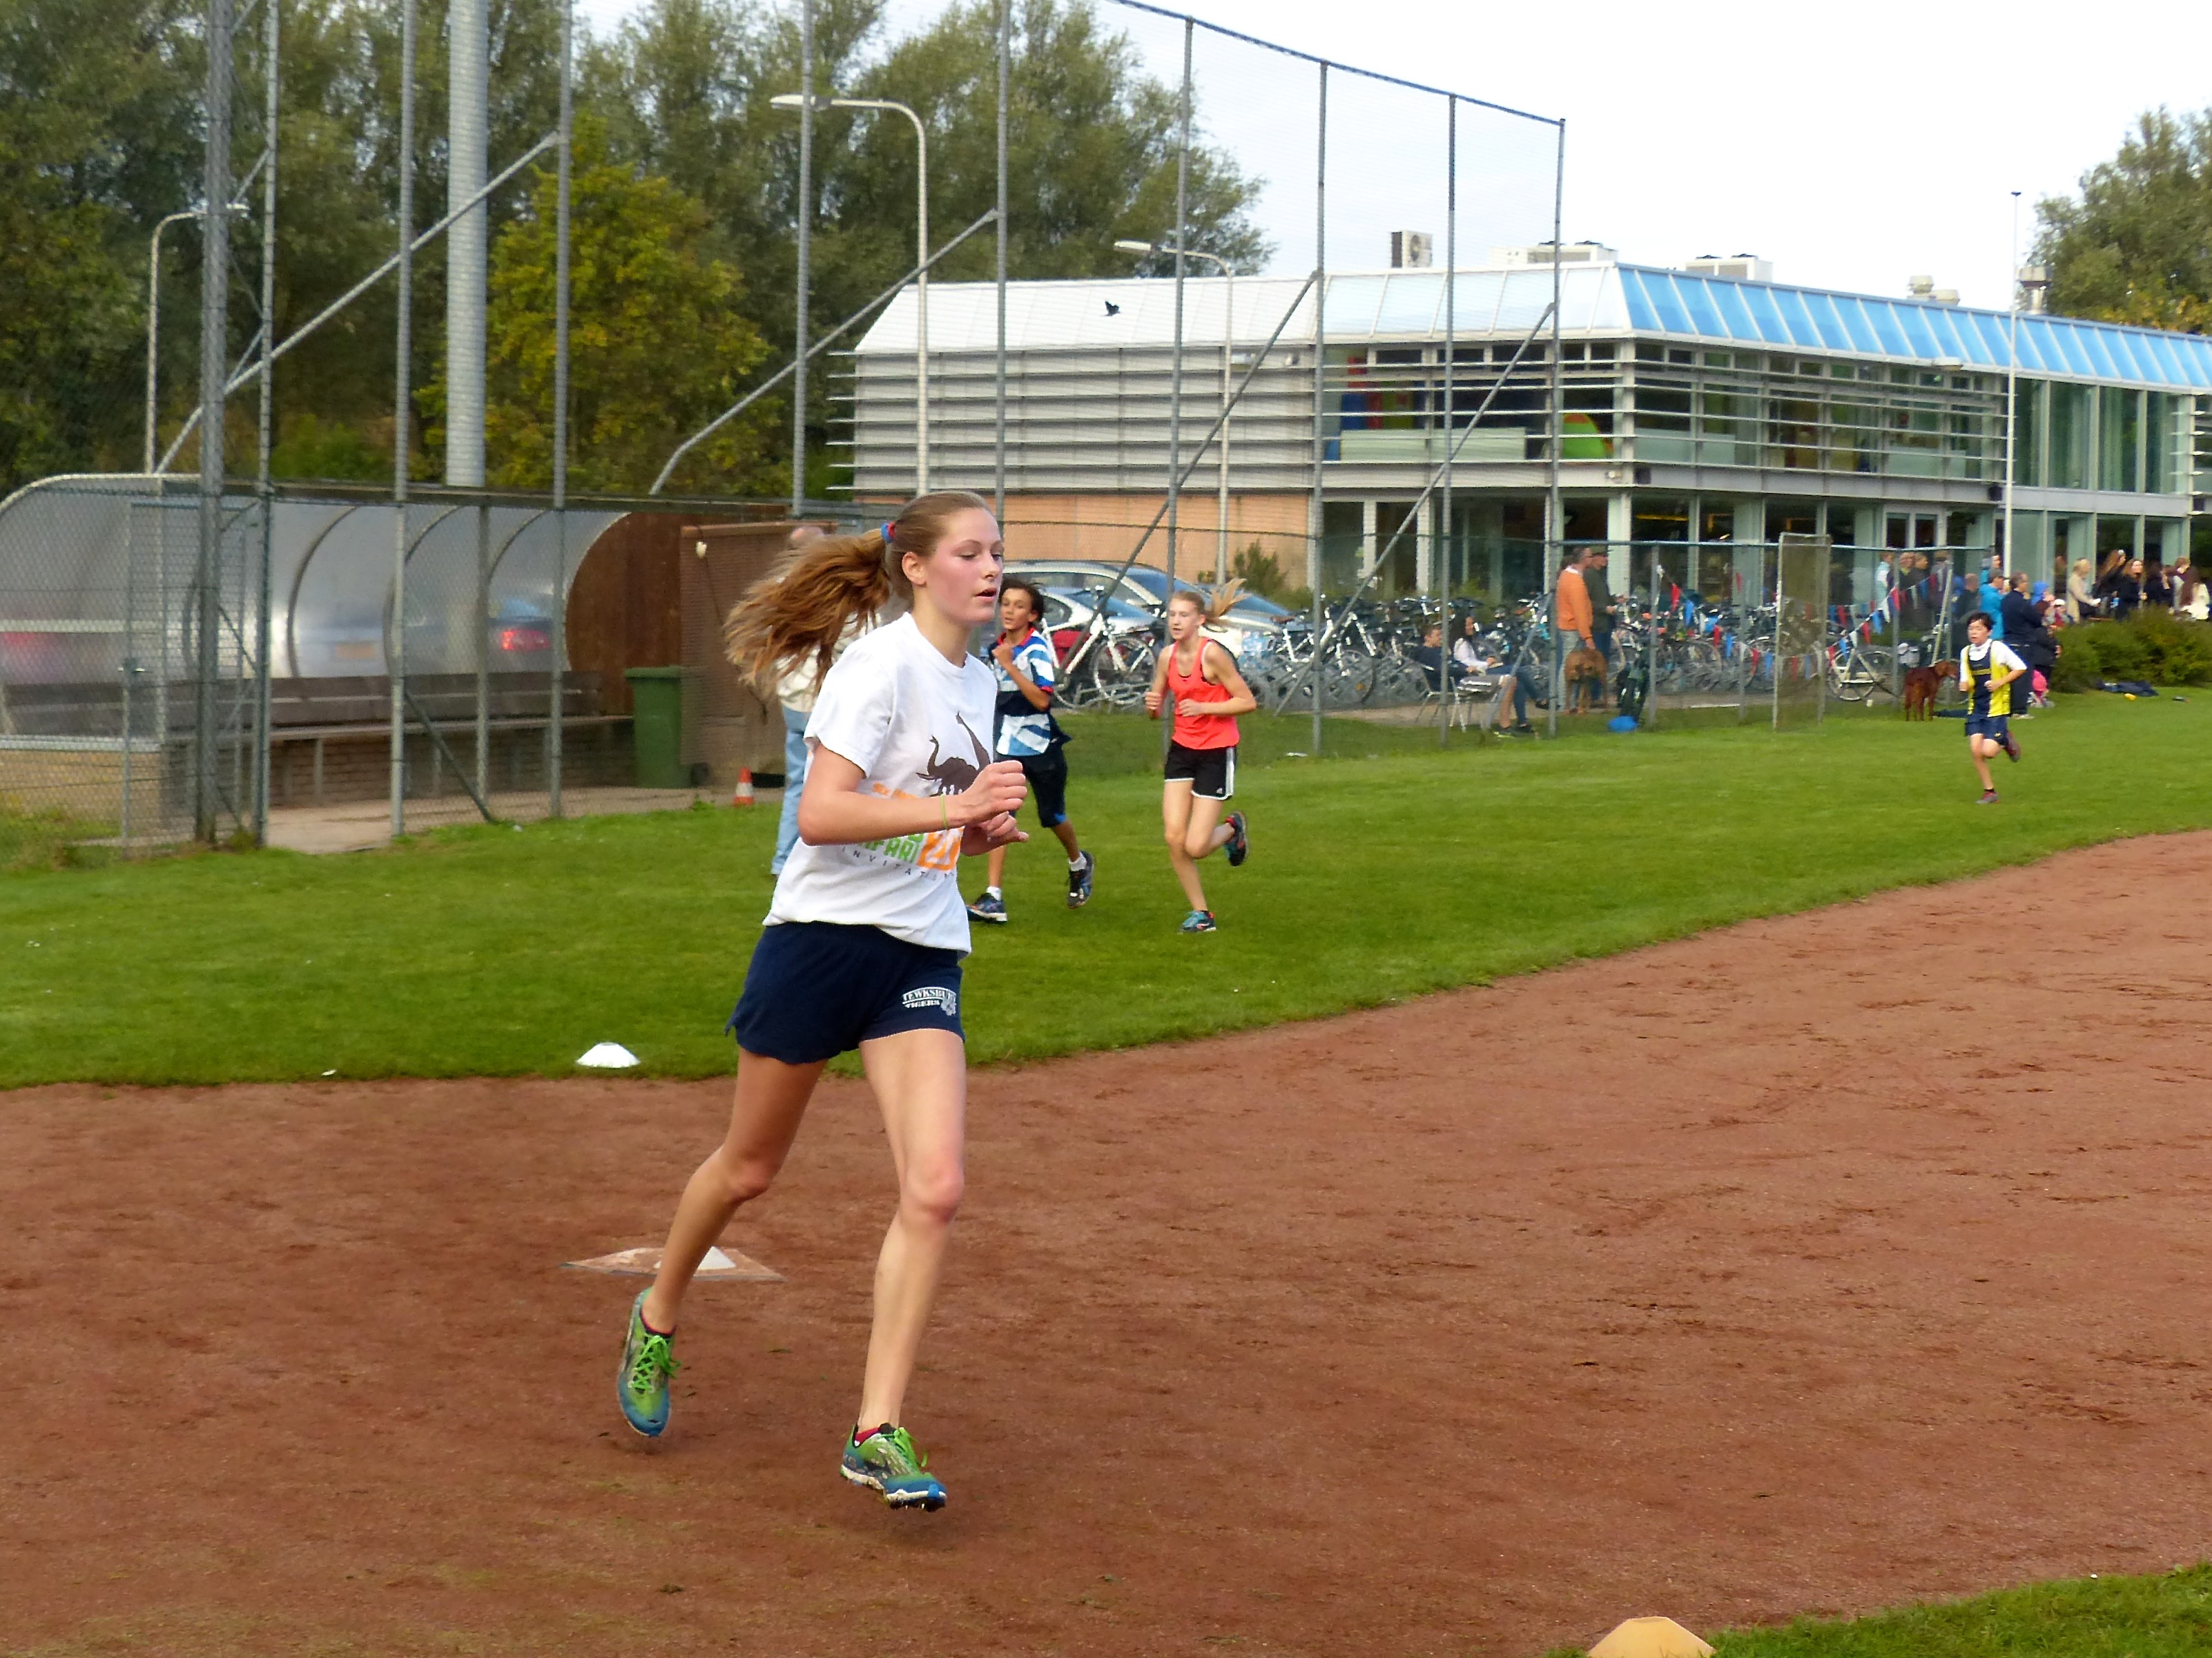
run, country, runner, cross, ash, baseball field, hague, 2013, american, sports, school, athletics, tournament, sprint, softball, human action, competition event